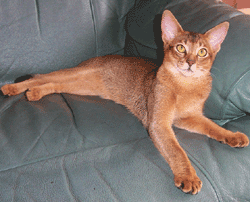
Breed: abyssinian